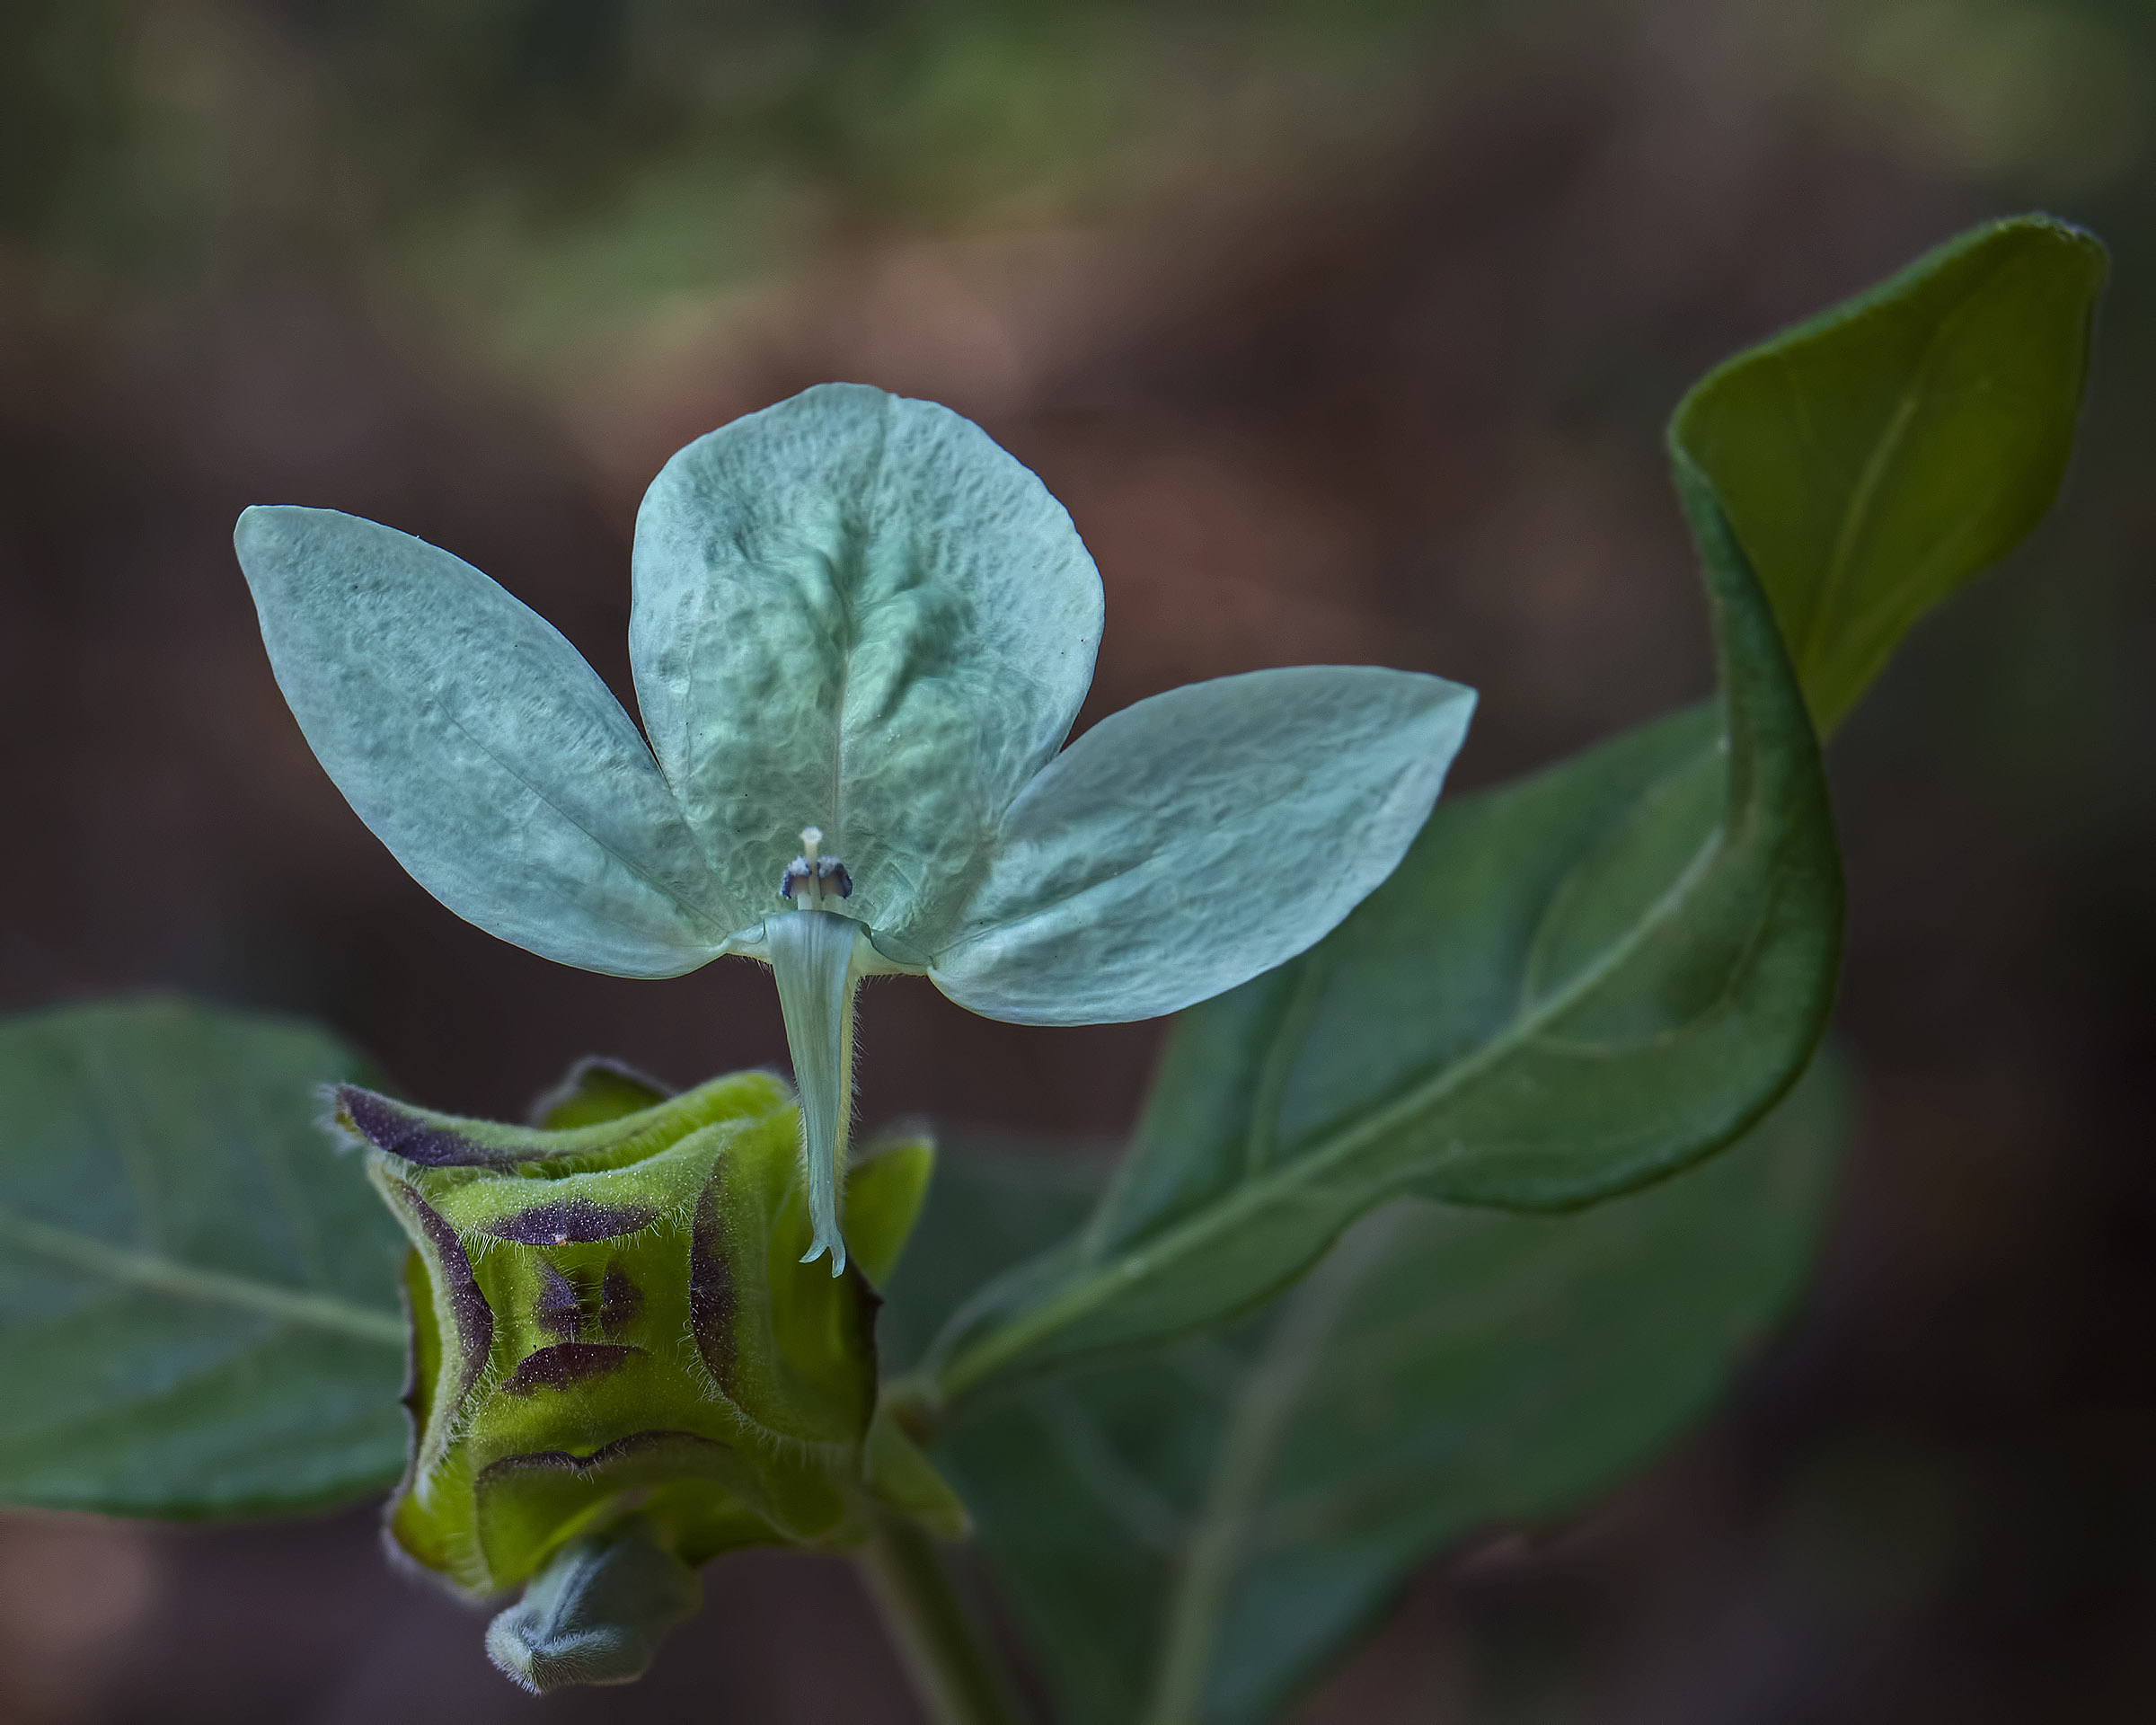
nature, blossom, plant, leaf, flower, petal, green, botany, acanthaceae, flora, wildflower, close up, cyan, india, plantae, ariansuresh, andhrapradesh, eudicots, otherextensiontube13mm, macro photography, angiosperm, lamiales, ecbolium, cyanfoxtail, flowering plant, plant stem, land plant, dayflower family